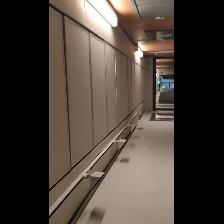
Label: NonHuman